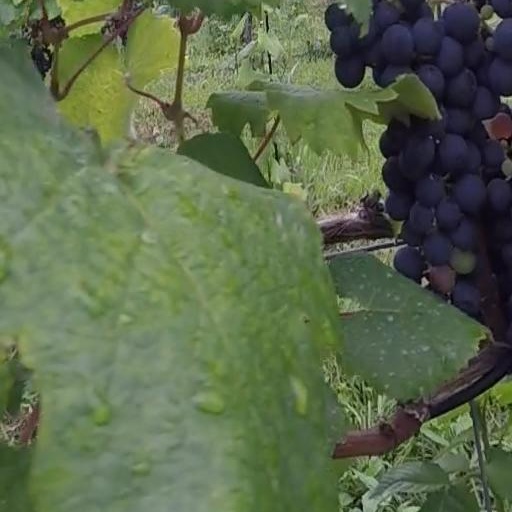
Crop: grape